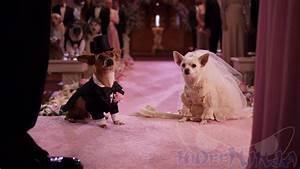
dog